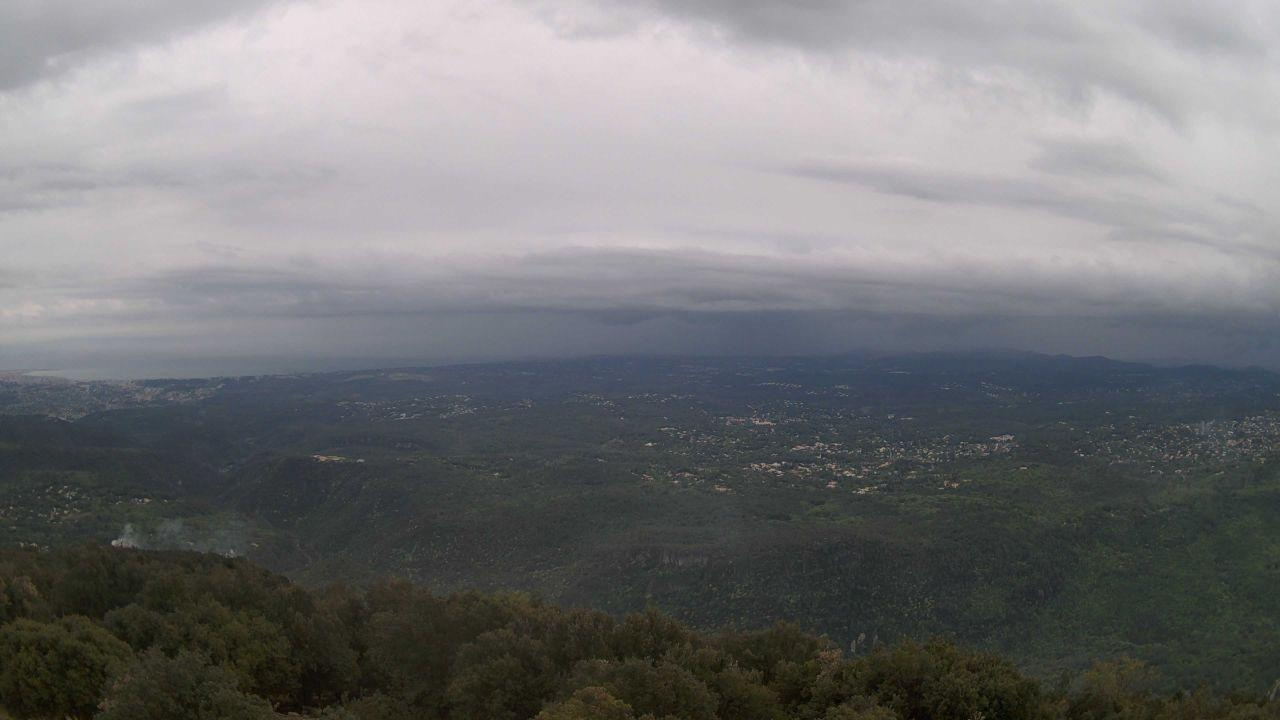
Fire: no
Smoke: no